Cisplatine War

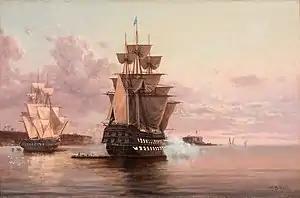

Upon learning of Rivera's defection, the Brazilian government sent two thousand men and a fleet under admiral Rodrigo Ferreira Lobo to the River Plate in July 1825 in order to request the Argentines to abstain from further aiding the rebels and to recall "their subjects", otherwise his imperial majesty would "repel force by force". The Argentine government replied that it had no part in the rebellion and that "the supplies furnished from Buenos Aires had been bought either with the money, or on the credit, of private individuals in the stores of the city, which were open to all alike, whether friends or enemies". Despite this, they were covertly supporting the rebels and, as time passed, it became increasingly apparent that the message was insincere. In Carranza's words, the insurgents' "crusade" was "generously supported by donations from Argentines and Orientals [Uruguayans]".